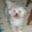
Label: dog